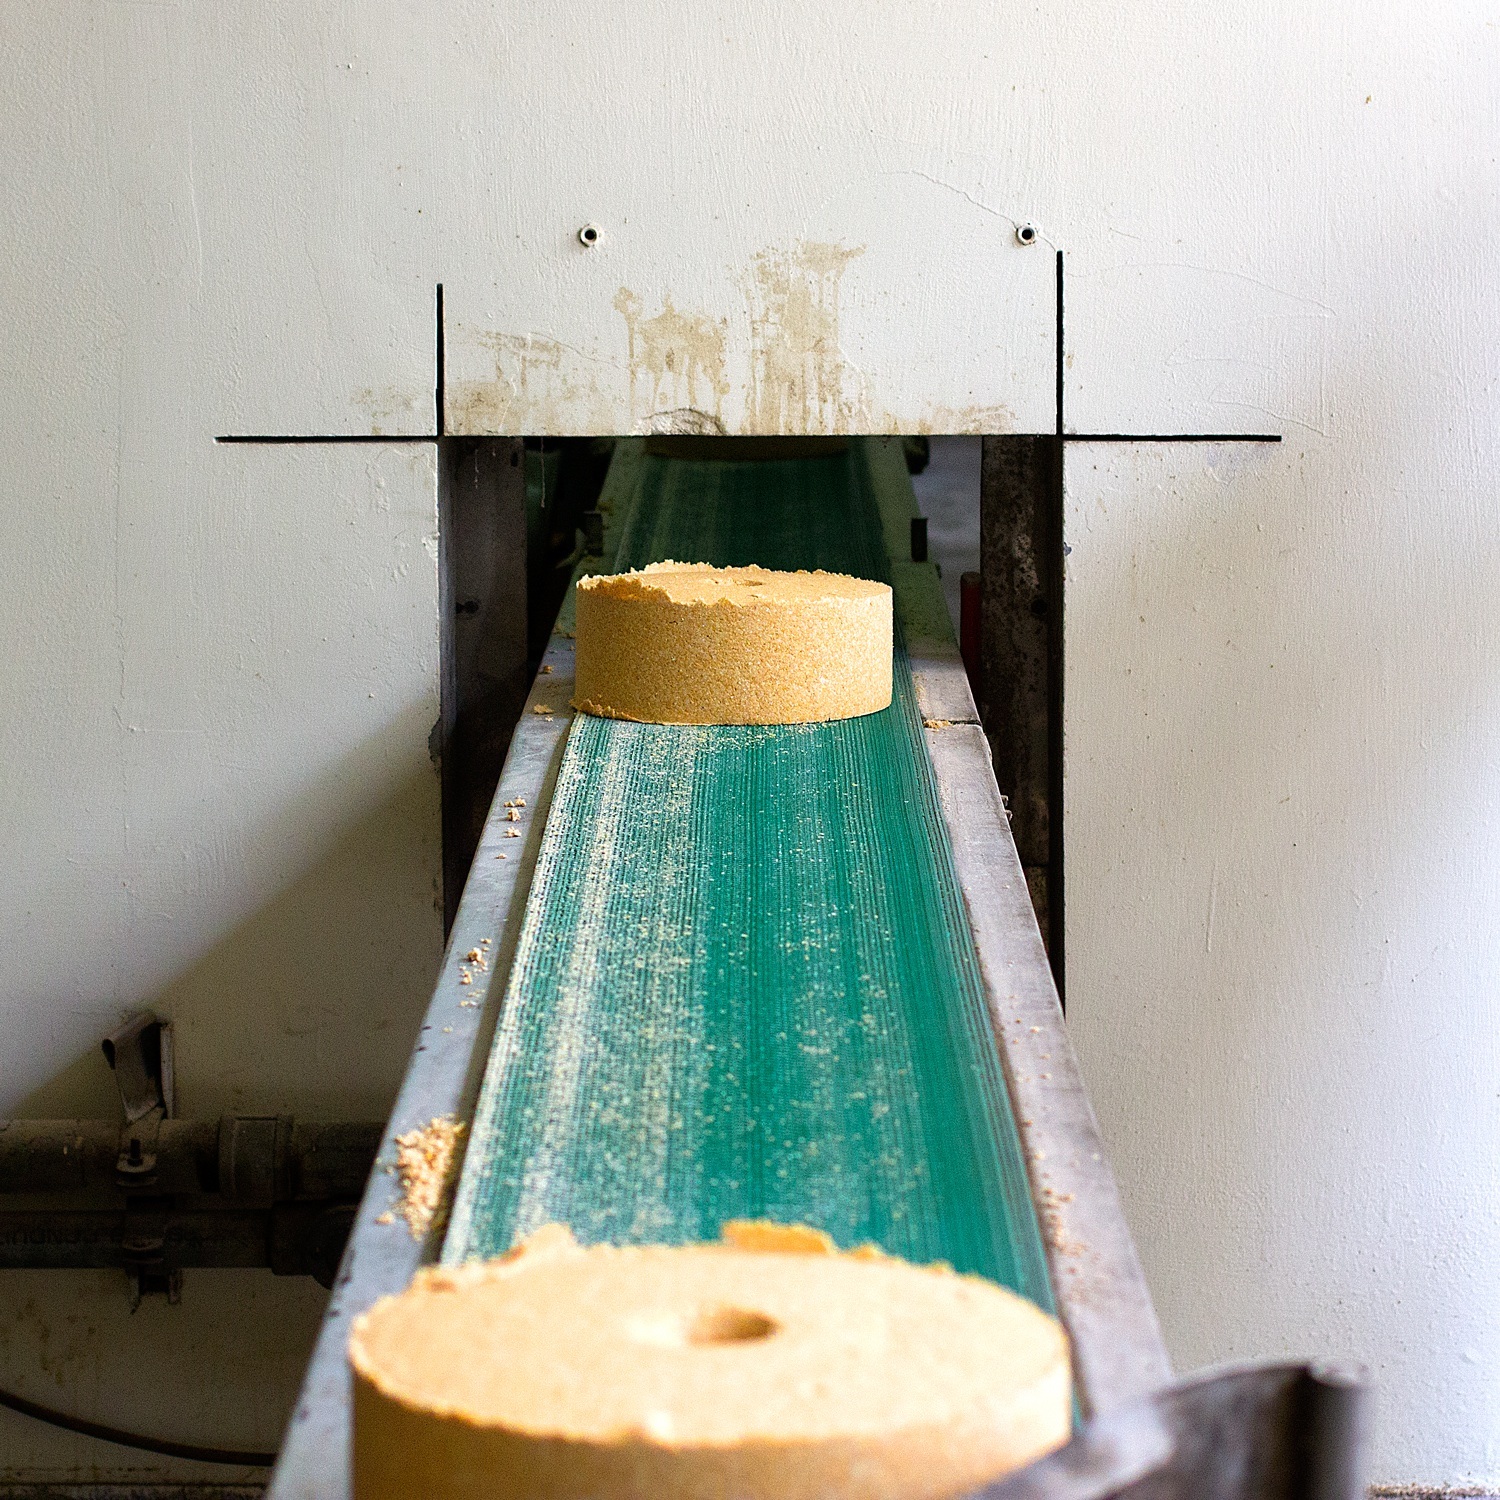
wood, glass, ceramic, machine, machinery, factory, industry, lamp, lighting, manufacturing, belt, art, light fixture, conveyor belt, man made object, conveyor